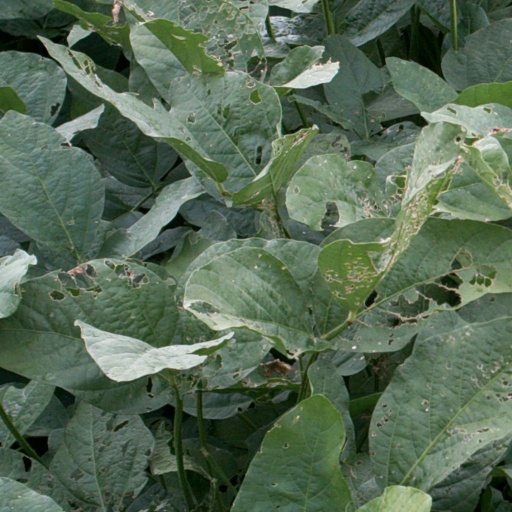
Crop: soybean